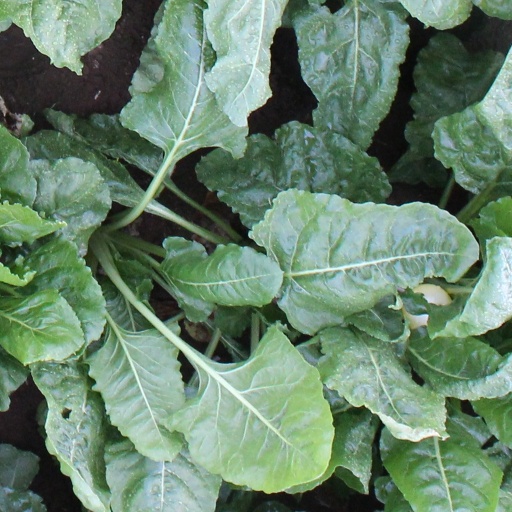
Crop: sugar beet